The Bickersons

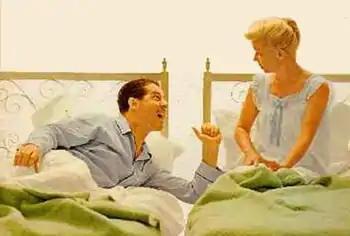
Don Ameche and Frances Langford as John and Blanche Bickerson.

The Bickersons was a series of radio and television comedy sketches which began in 1946 on NBC radio. The show's married protagonists, portrayed by Don Ameche (later by Lew Parker) and Frances Langford, spent nearly all their time together in a relentless verbal war.